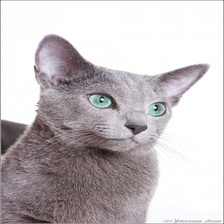
Species: cat
Breed: Russian Blue